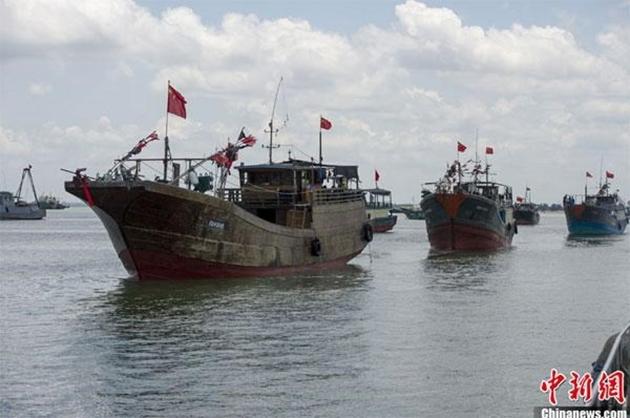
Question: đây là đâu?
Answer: đây là biển